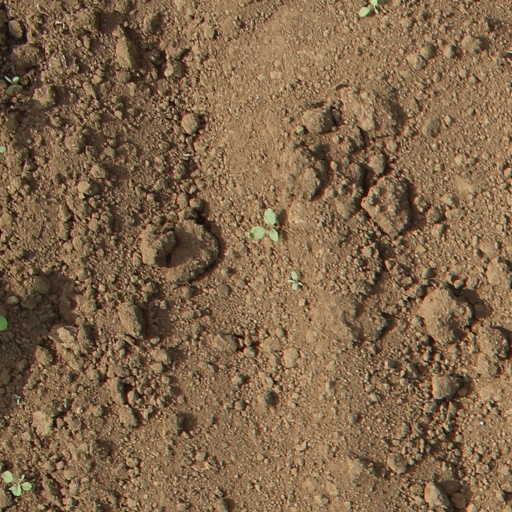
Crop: soybean